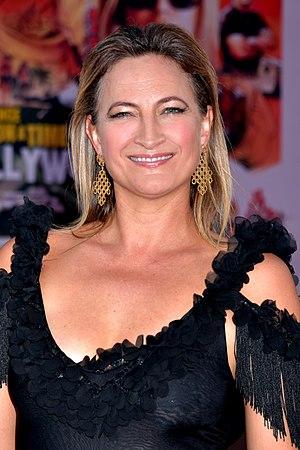
Zoë Bell est une cascadeuse et actrice néo-zélandaise.